Melbourne Derby (A-Leagues)

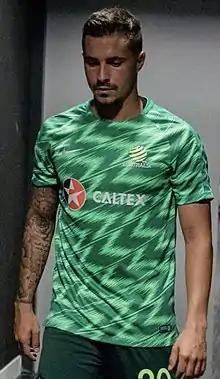
Jamie Maclaren is the Melbourne Derby's all-time top goalscorer with 10 goals

On 12 December 2022, just a few days before the derby, the Australian Professional Leagues announced an agreement with Destination NSW that would see the 2023, 2024, and 2025 A-League Men Grand Finals hosted in Sydney, as opposed to the traditional format of being hosted by the finalist that finished higher during the regular season. This announcement was met with widespread opposition from fans, former players and active support groups, with Original Style Melbourne and Melbourne City Terrace, the active supporter groups of Melbourne Victory and Melbourne City respectively, agreeing to stage a walkout in the 20th minute of the Melbourne Derby on 17 December 2022 in order to protest against the APL's decision.